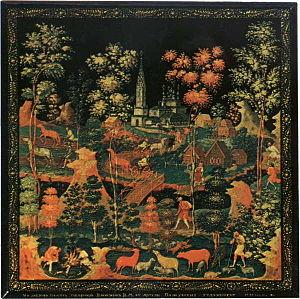
La miniature de Palekh est un artisanat populaire qui s'est développé dans le village de Palekh en Russie. Il s'agit de miniatures laquées, réalisées à tempera sur un support à base de papier-mâché. Ce sont, habituellement, des boîtes, des coffrets, des cendriers, des porte-cigarettes, des broches, des poudriers qui servent de supports à ces miniatures.